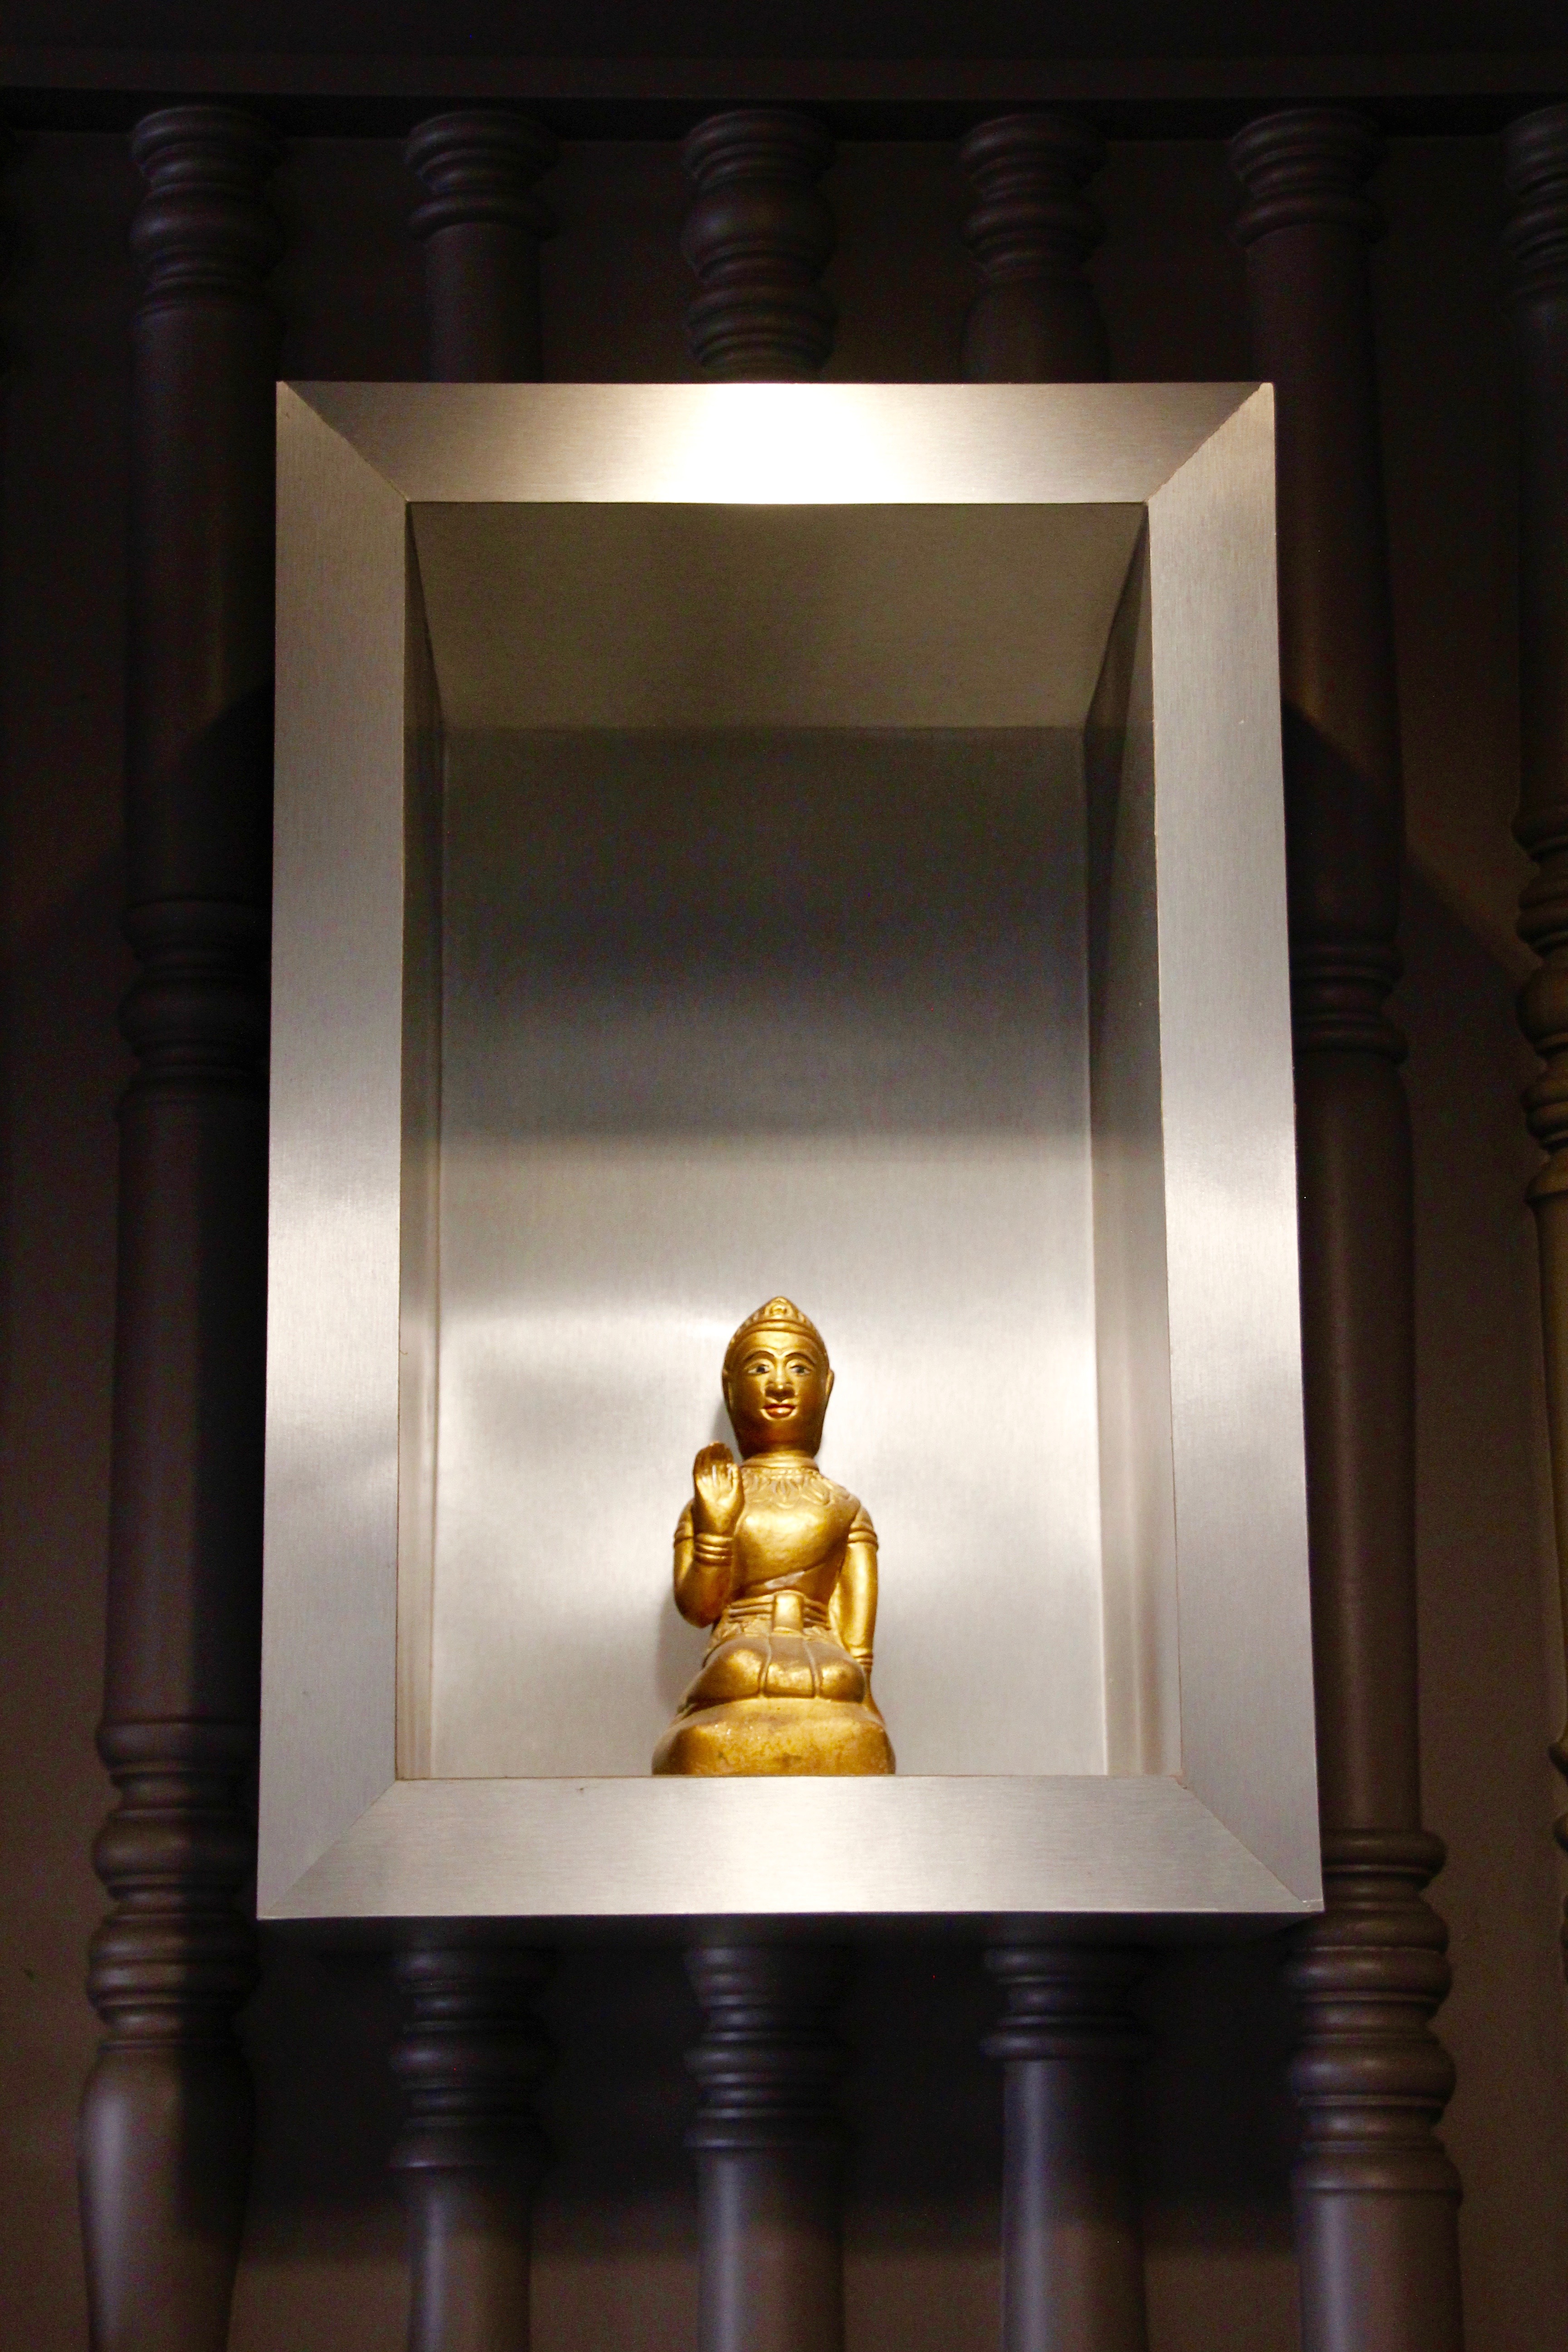
structure, monument, statue, column, peace, buddhism, asia, furniture, lighting, thailand, interior design, sculpture, gold, buddha, tourist attraction, gilded, golden buddha